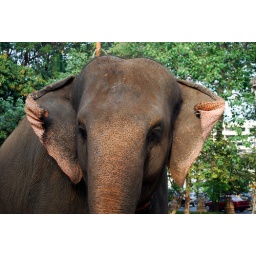
Sam Bo is a 40 something elephant who give trips around the base of Wat Phnom